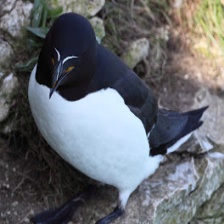
Species: RAZORBILL
Scientific name: ALCA TORDA